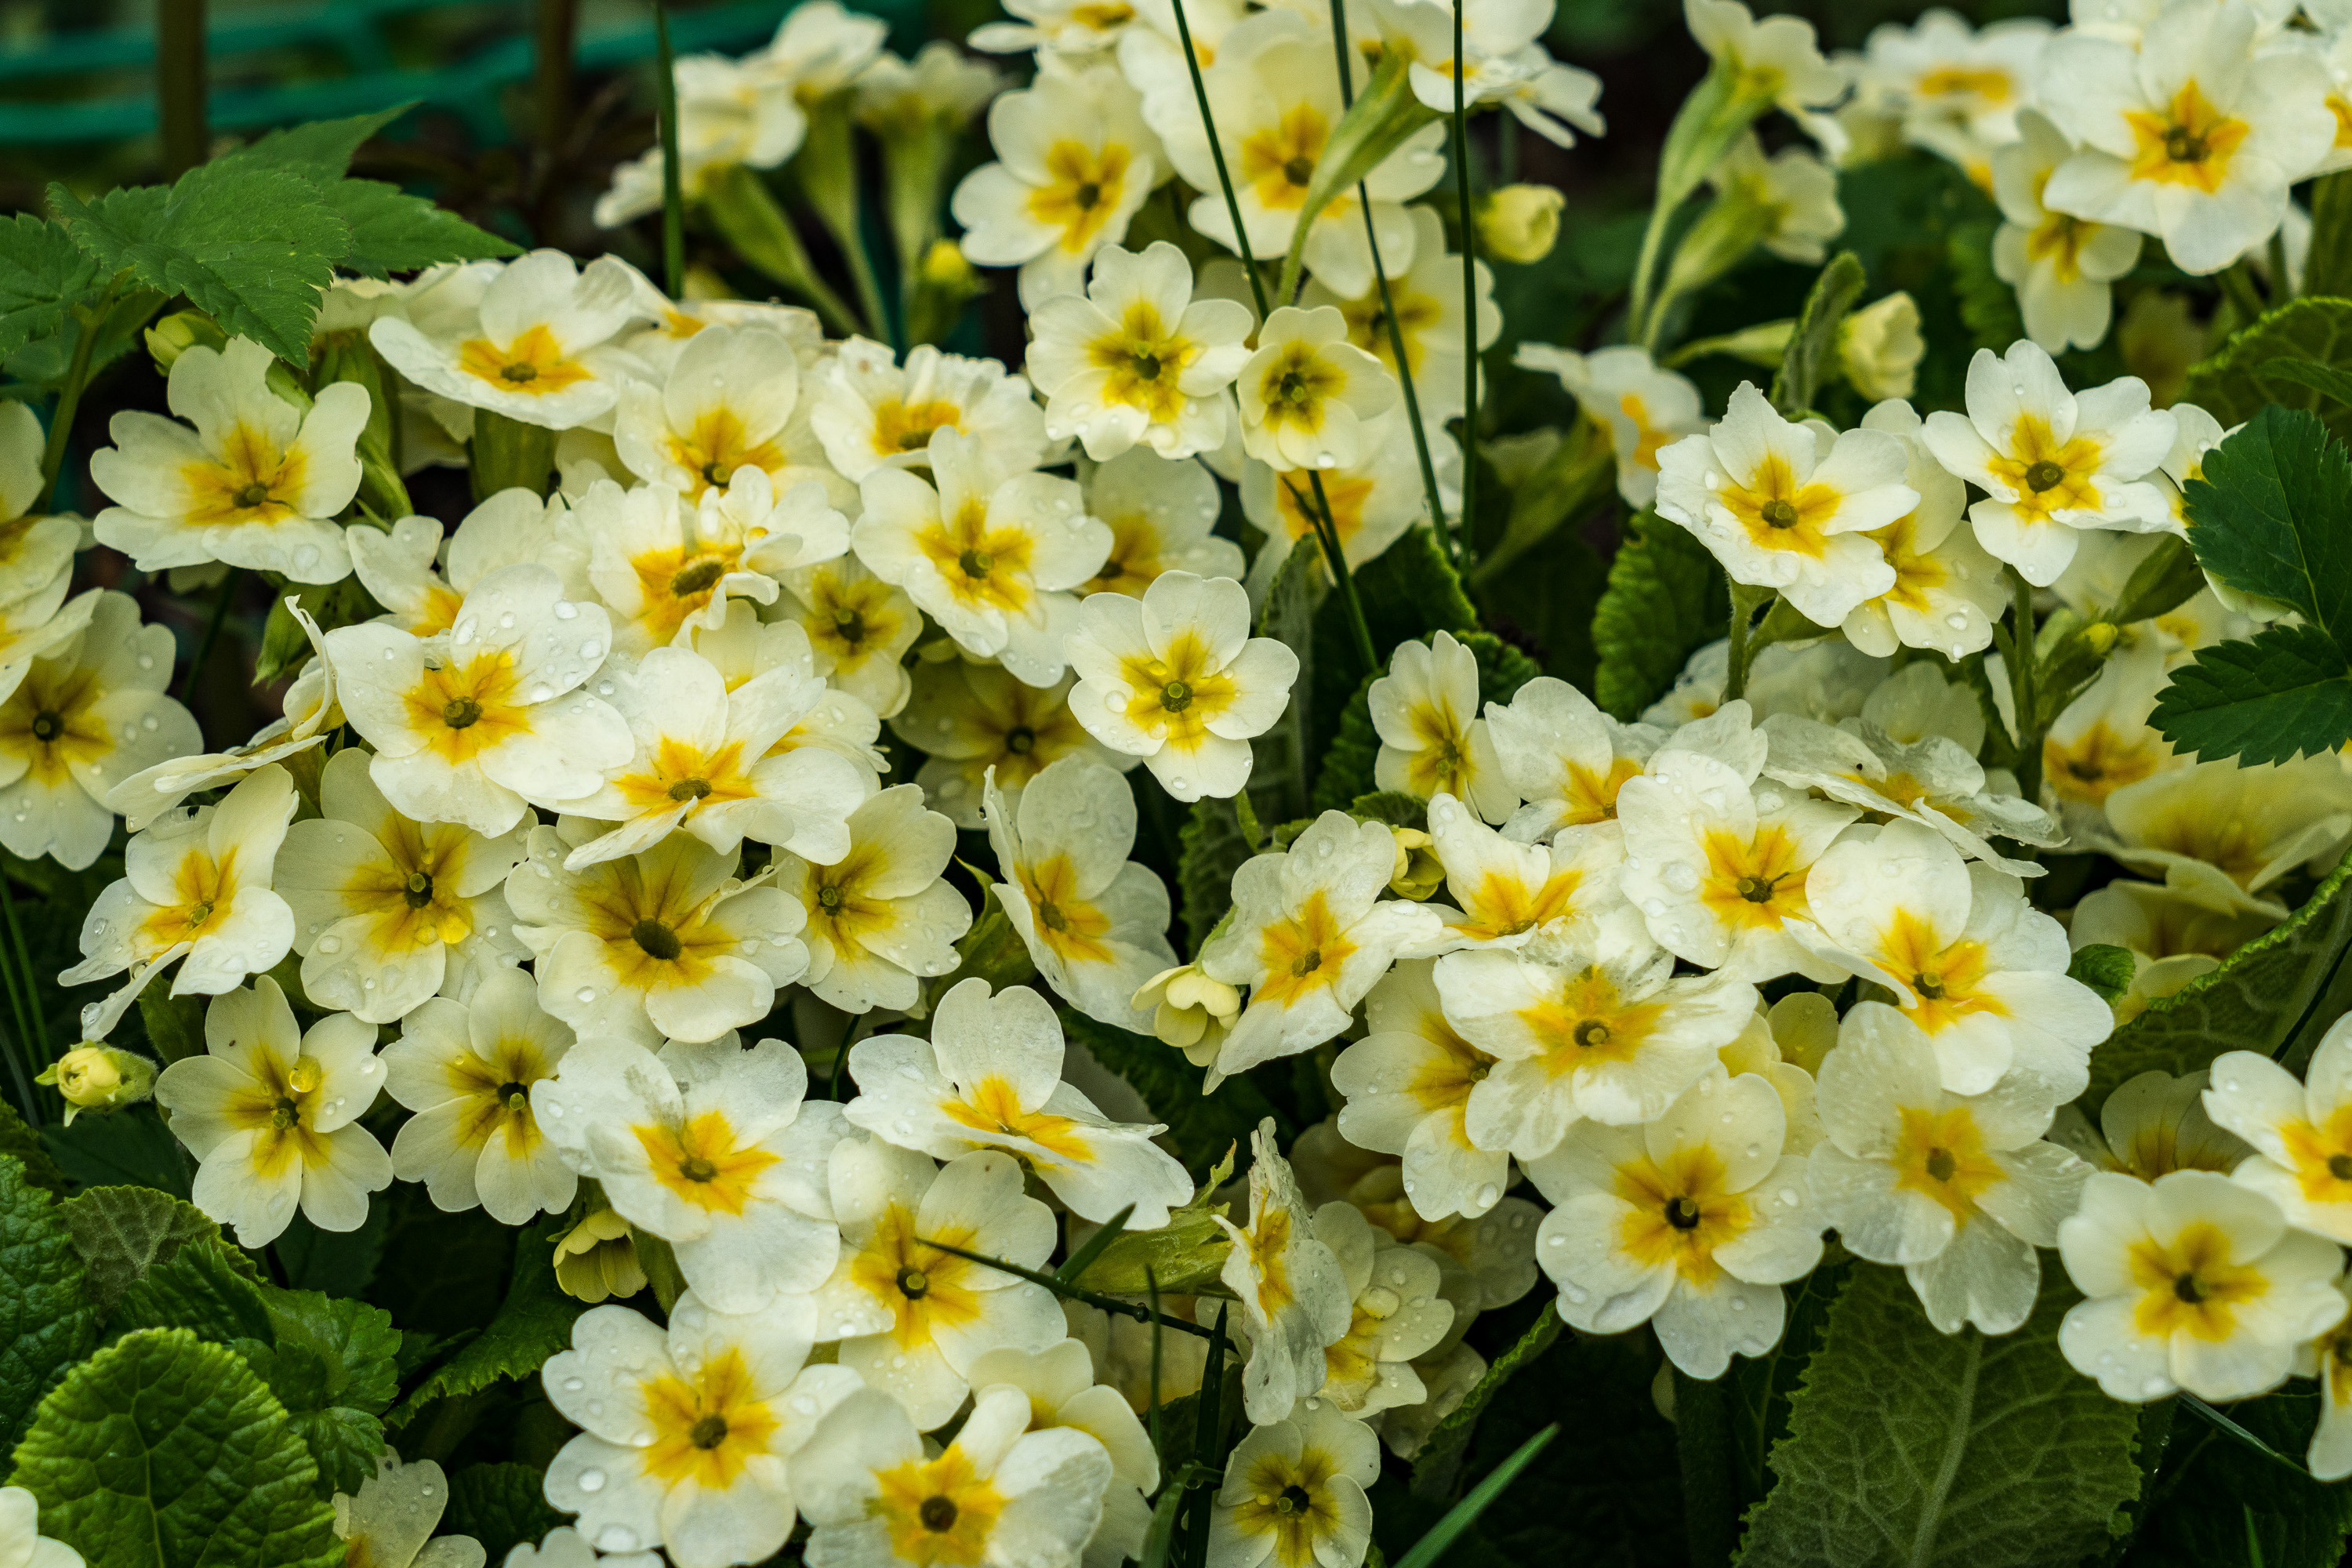
flowers, petals, nature, colorful, flower, flower garden, smell, living, happiness, summer, bloom, plants, garden, village, rural area, petal, plant, botany, flowering plant, groundcover, spring, pollen, herbaceous plant, primula, annual plant, primrose, perennial plant, wildflower, daisy family, ericales, cinquefoil, rock rose, tansy